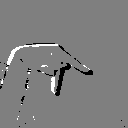
ASL letter: p